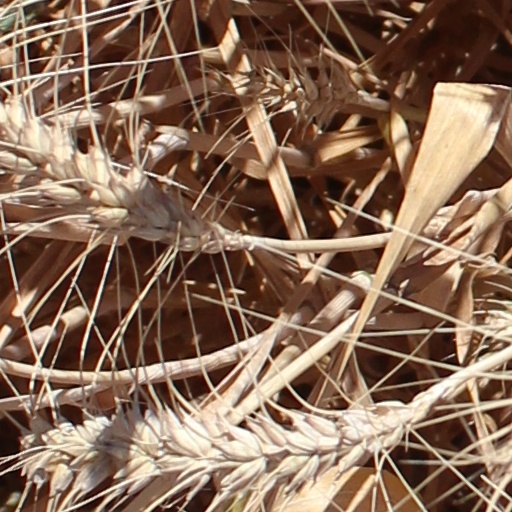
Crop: wheat